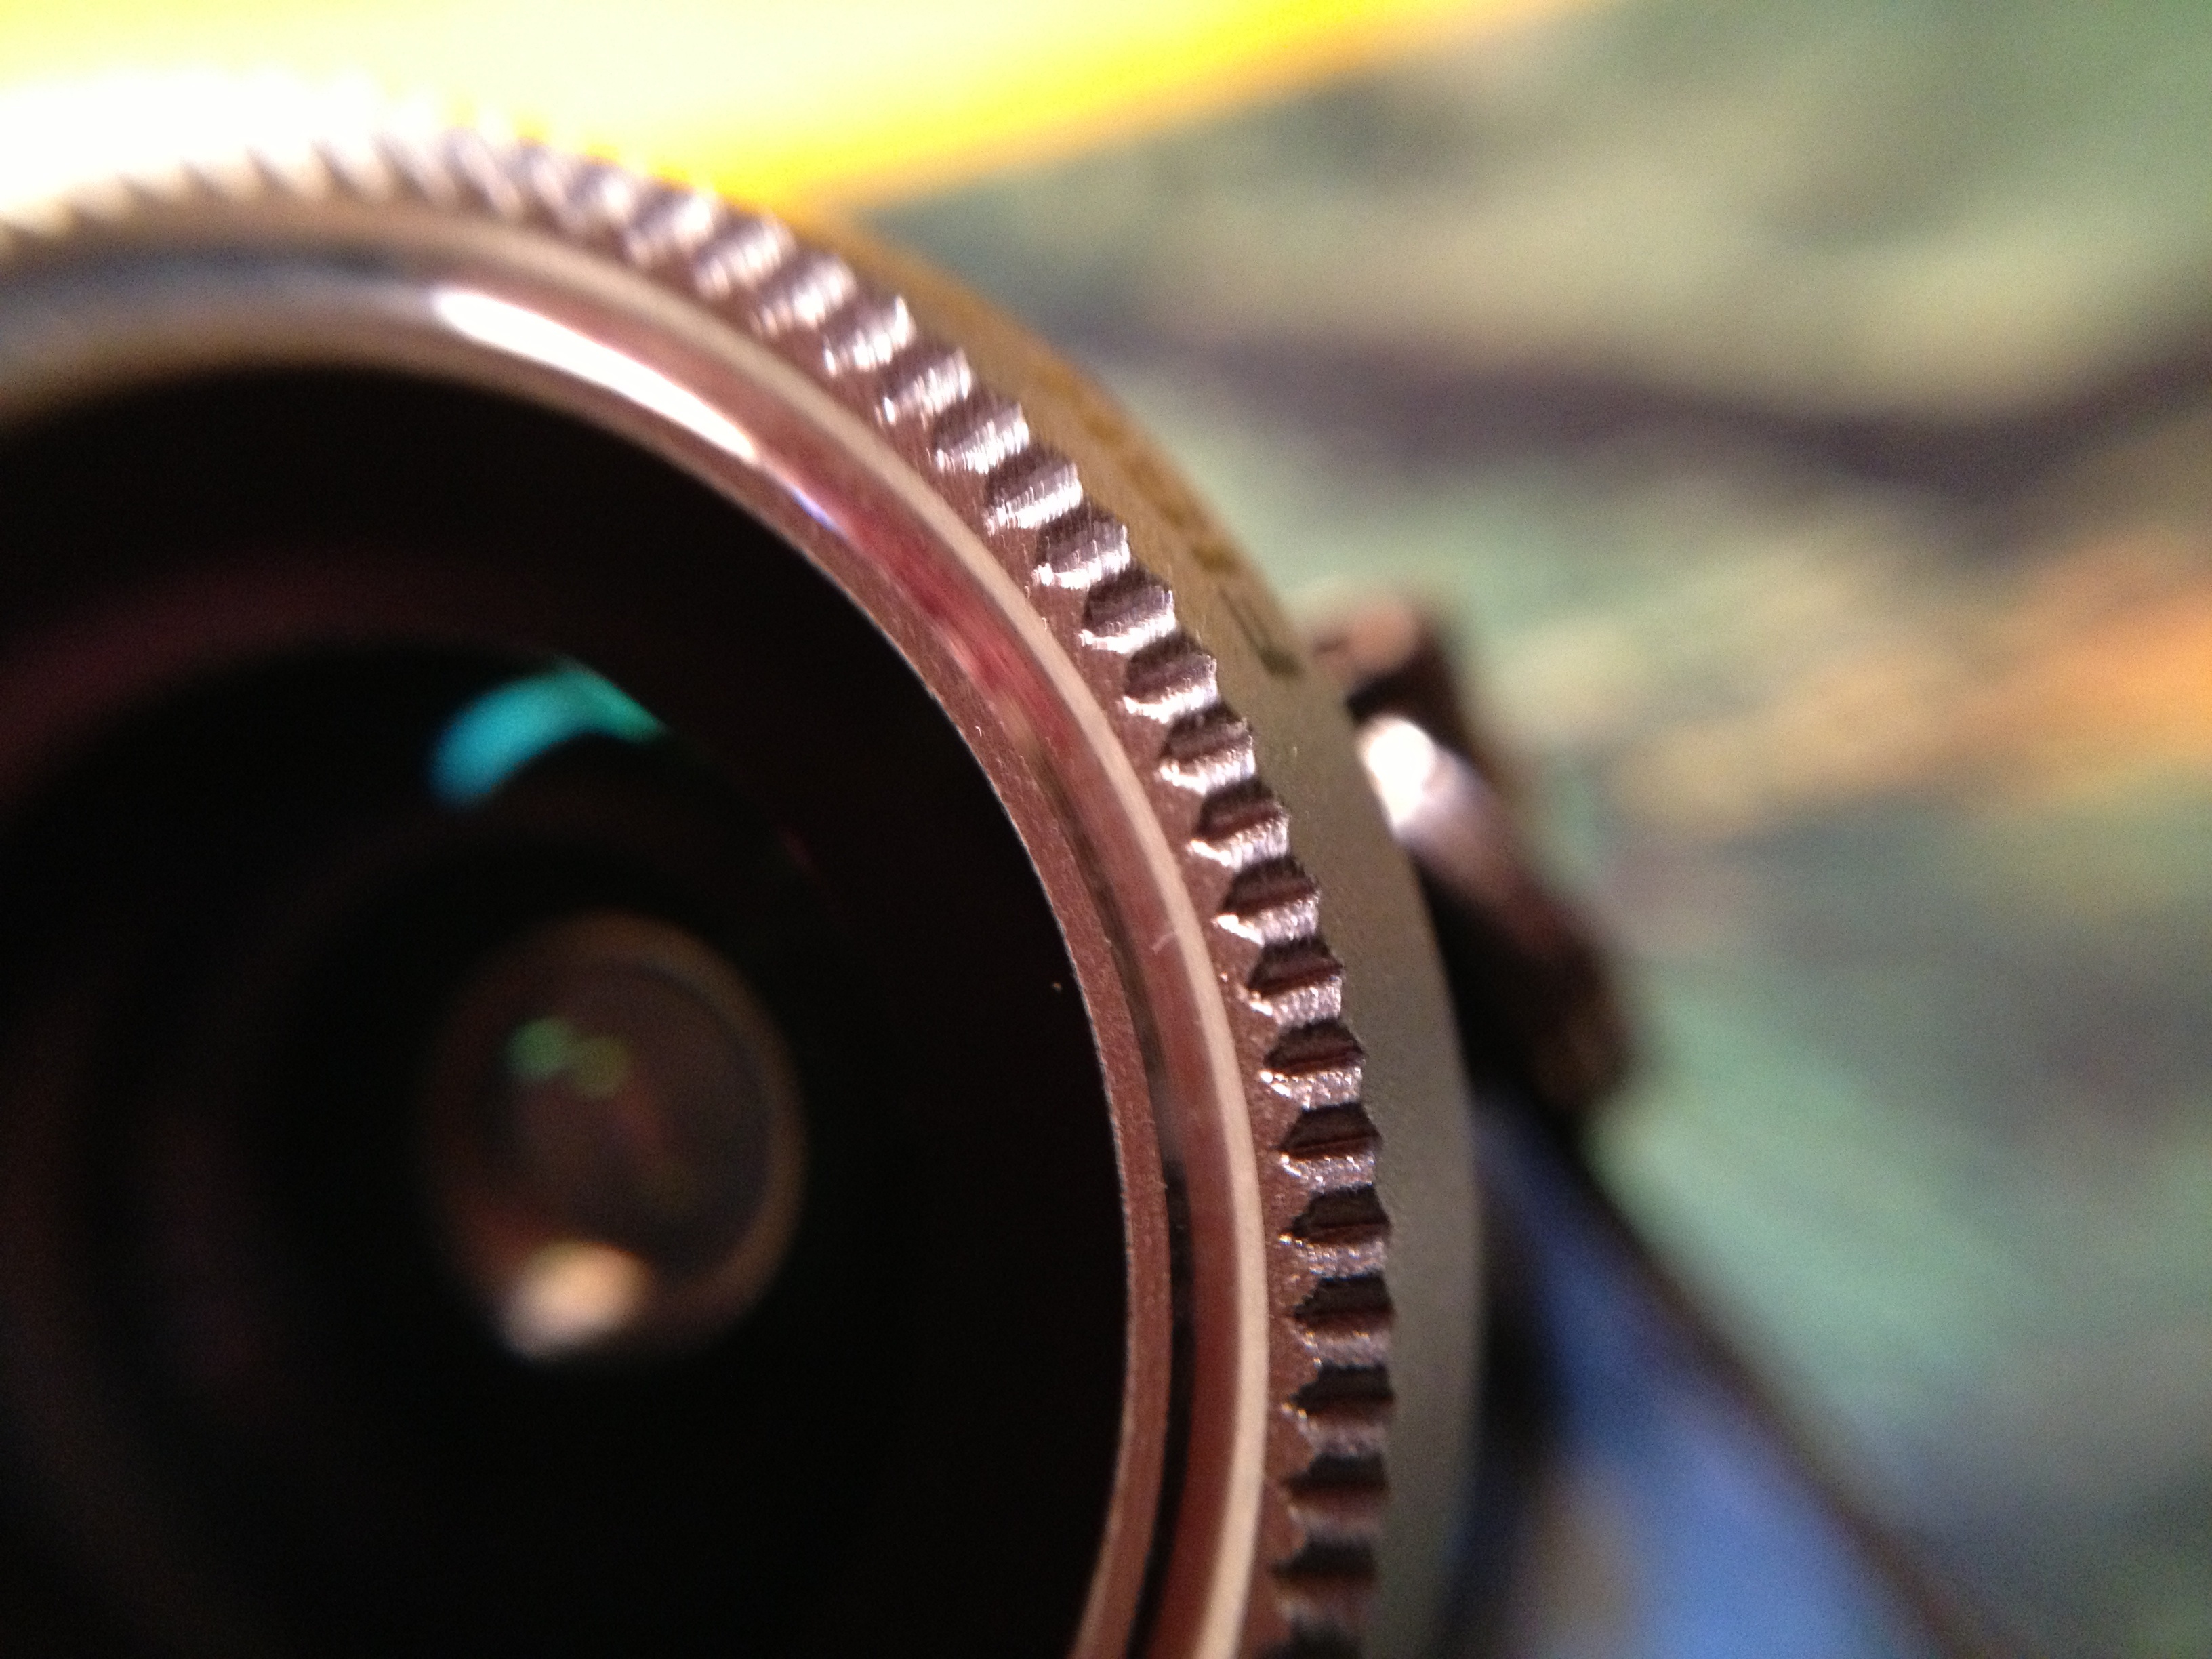
light, photography, green, color, circle, close up, eye, macro photography